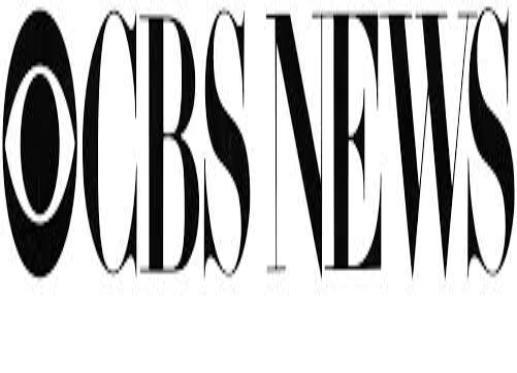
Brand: CBS
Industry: Others